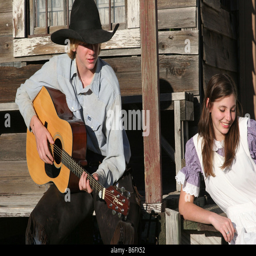
a young cowboy serenading a young girl singing and playing a guitar in an old western town